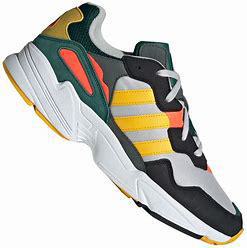
Brand: Adidas
Model: Yung 96